Fig

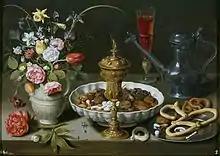
Still life "Mesa" ("Table") with dried figs and other fruits in a bowl by Clara Peeters, 1611

The fig is the edible fruit of Ficus carica, a species of tree or shrub in the flowering plant family Moraceae, native to the Mediterranean region, together with western and southern Asia. It has been cultivated since ancient times and is now widely grown throughout the world. "Ficus carica" is the type species of the genus "Ficus", which comprises over 800 tropical and subtropical plant species.